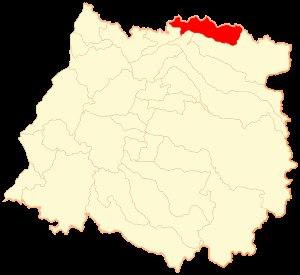
Chimbarongo est une ville et une commune du Chili faisant partie de la province de Curicó elle-même rattachée à la région du Maule. En 2012, sa population s'élevait à 28 228 habitants. La superficie de la commune est de 618 km².